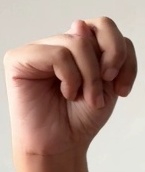
ASL sign: N